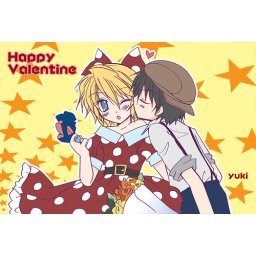
Wolfram so cute in the polka dots dress and with the ribbon on the top of his head.